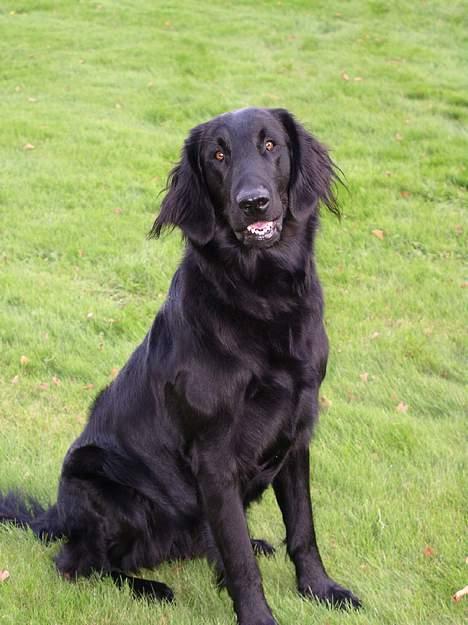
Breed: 206-n000047-flat_coated_retriever